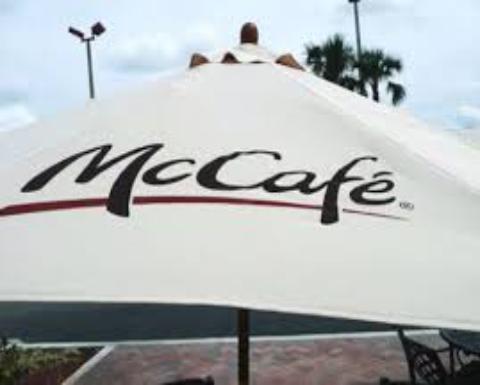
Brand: mccafe
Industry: Food